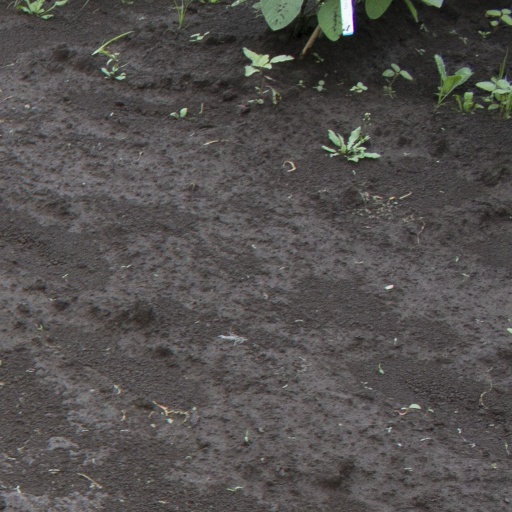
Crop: soybean